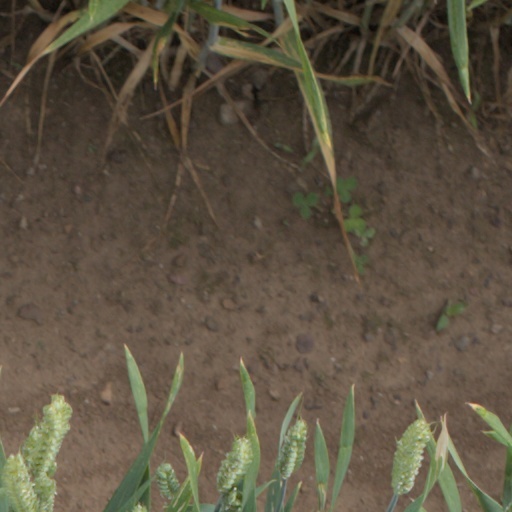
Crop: wheat